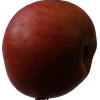
Label: Apple 17